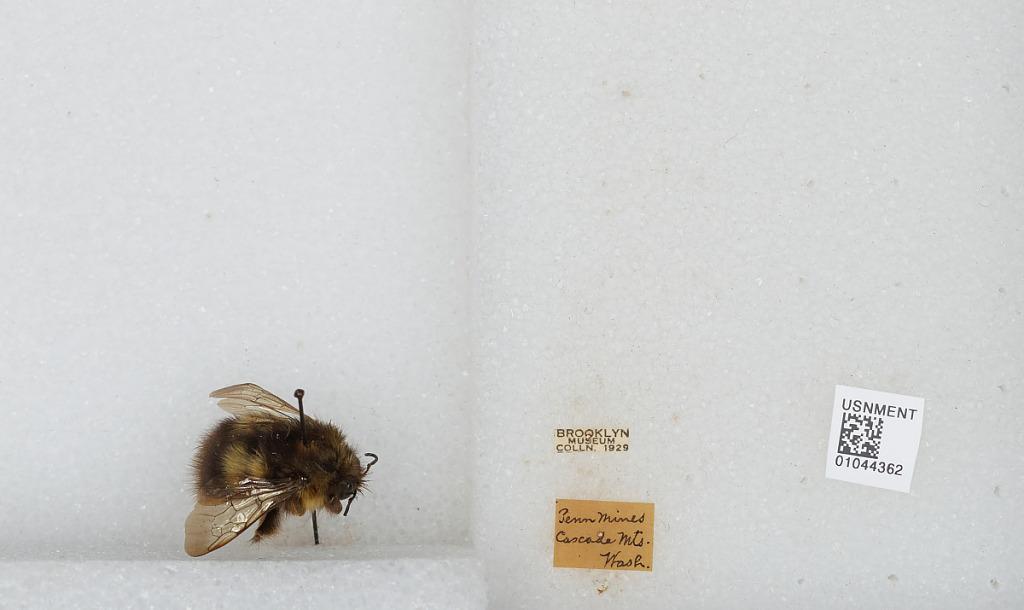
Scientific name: Bombus sp.
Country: United States
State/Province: Washington
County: Pierce
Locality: Penn Mines, Cascade Mountains
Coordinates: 46.8953, -121.711